Women in science

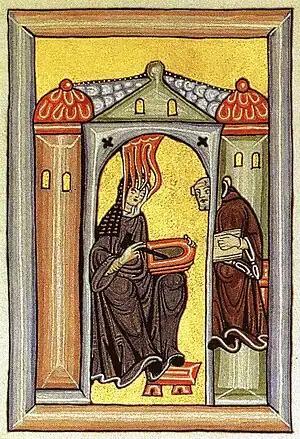
Hildegard of Bingen

The early parts of the European Middle Ages, also known as the Dark Ages, were marked by the decline of the Roman Empire. The Latin West was left with great difficulties that affected the continent's intellectual production dramatically. Although nature was still seen as a system that could be comprehended in the light of reason, there was little innovative scientific inquiry. The Arabic world deserves credit for preserving scientific advancements. Arabic scholars produced original scholarly work and generated copies of manuscripts from Classical periods. During this period, Christianity underwent a period of resurgence, and Western civilization was bolstered as a result. This phenomenon was, in part, due to monasteries and nunneries that nurtured the skills of reading and writing, and the monks and nuns who collected and copied important writings produced by scholars of the past.